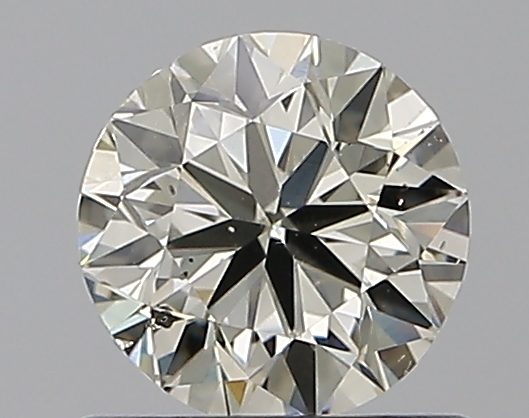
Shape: round
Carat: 0.7
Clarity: SI1
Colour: I
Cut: VG
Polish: EX
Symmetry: GD
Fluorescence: M
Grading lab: GIA
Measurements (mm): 5.56 x 5.6 x 3.53